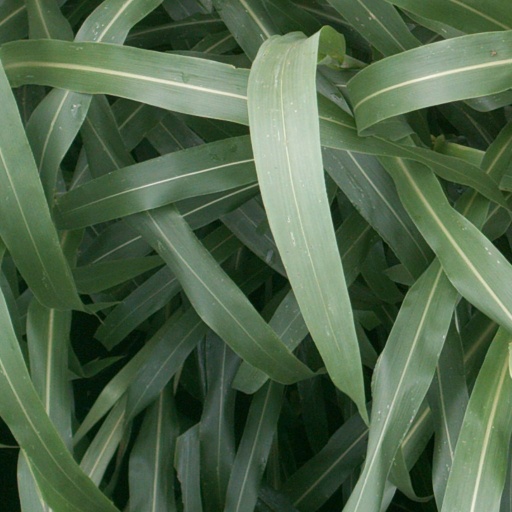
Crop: sorghum